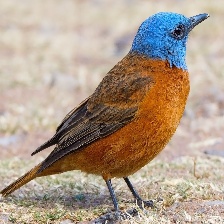
Species: CAPE ROCK THRUSH
Scientific name: MONTICOLA RUPESTRIS